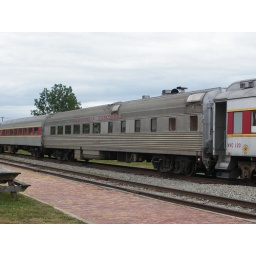
The Mountain Explorer - the kitchen is in this car